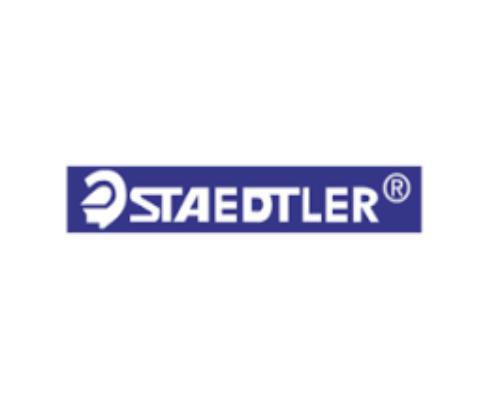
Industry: Necessities